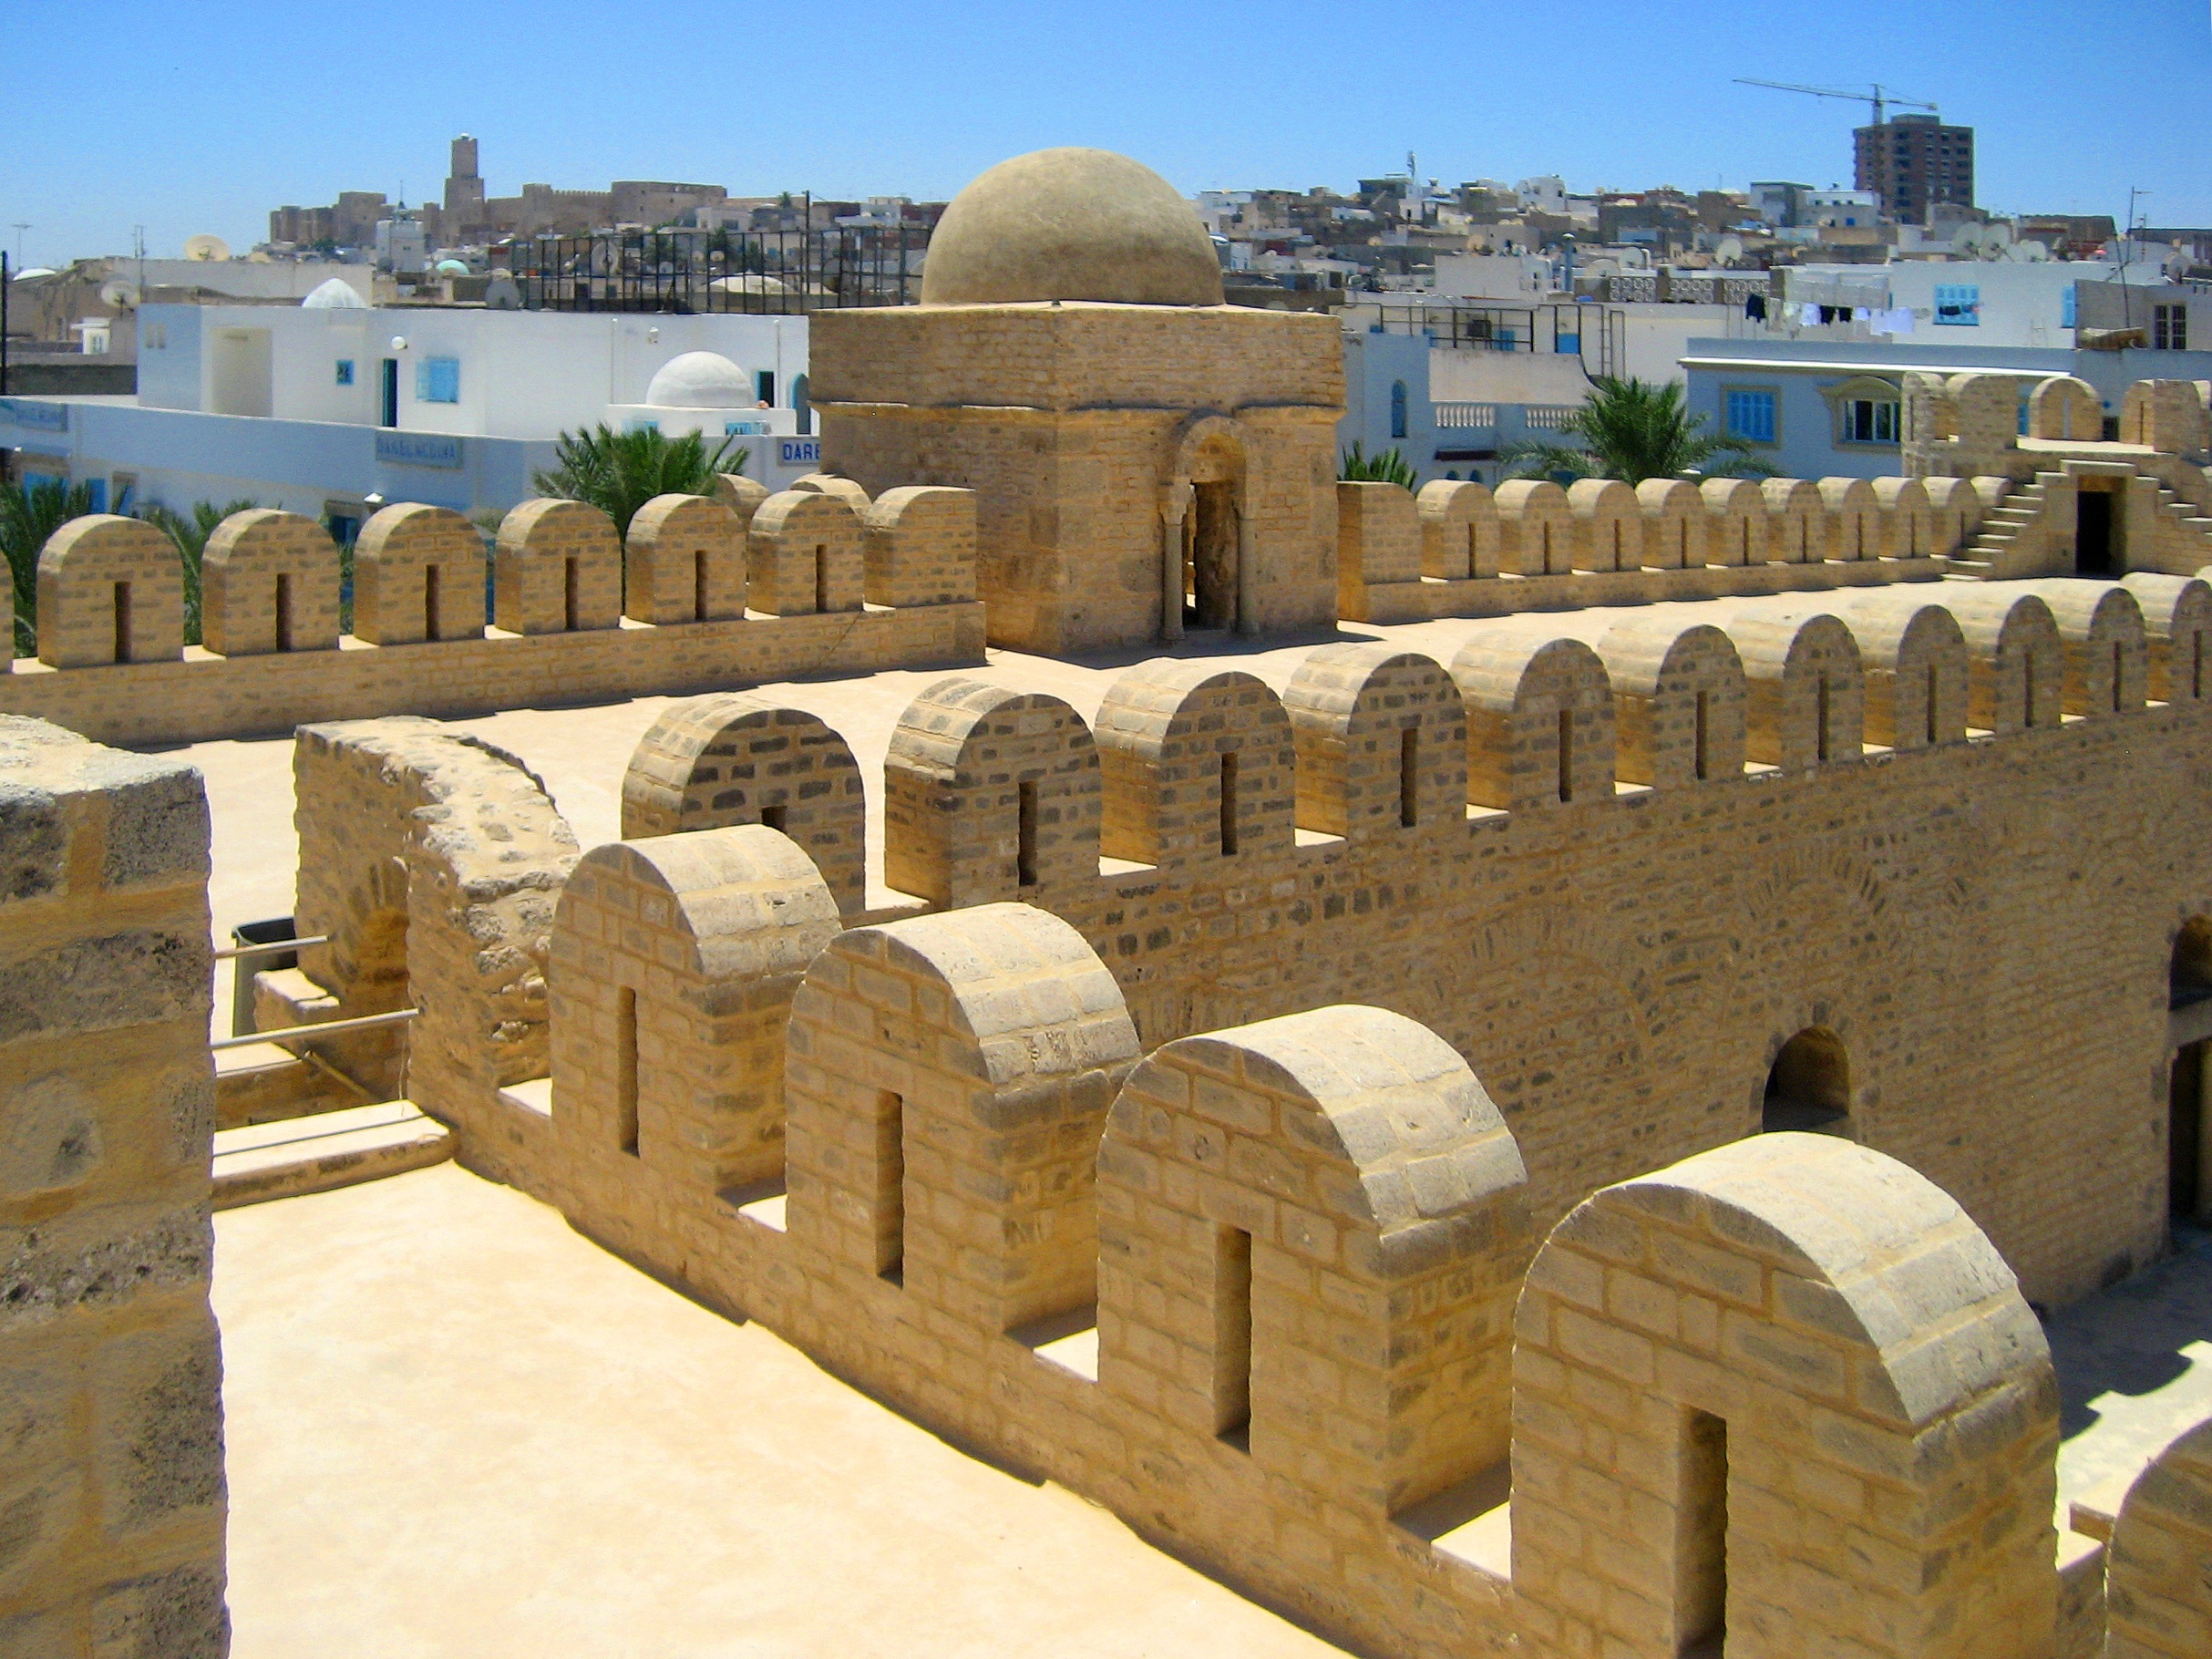
wall, monument, arch, fortification, fortress, amphitheatre, history, tunisia, unesco world heritage site, historic site, ancient history, egyptian temple, ancient roman architecture, ribat, sousse